Macrophomina phaseolina

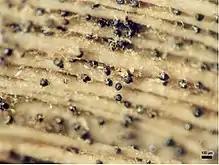
Pycnidia and sclerotia of "Macrophomina phaseolina" on mung bean. Source: Photchana Trakunsukharat, Department of Agriculture, Thailand.

The "M. phaseolina" fungus has aggregates of hyphal cells, which form microsclerotia within the taproots and stems of the host plants. The microsclerotia overwinter in the soil and crop residue and are the primary source of inoculum in the spring. They have been shown to survive in the soil for up to three years. They are black, spherical or oblong structures that allow the persistence of the fungus under poor conditions, such as low soil nutrient levels and temperatures above 30 C. However, in wet soils, microsclerotia survival is significantly lower, often surviving no more than 7 to 8 weeks, and mycelium cannot survive more than 7 days. Additionally, infected seeds can carry the fungus in their seed coats. These infected seeds either do not germinate or produce seedlings that die soon after emergence.